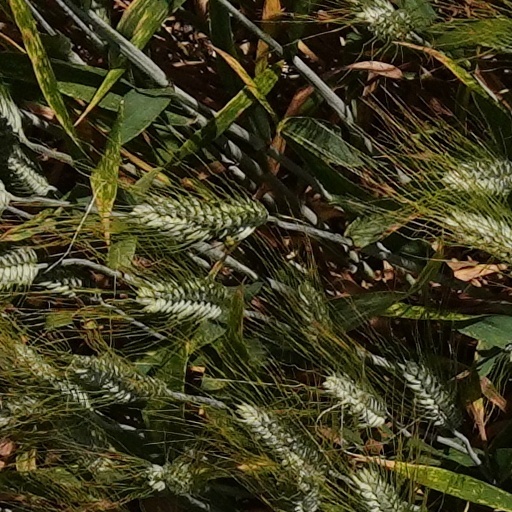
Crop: wheat